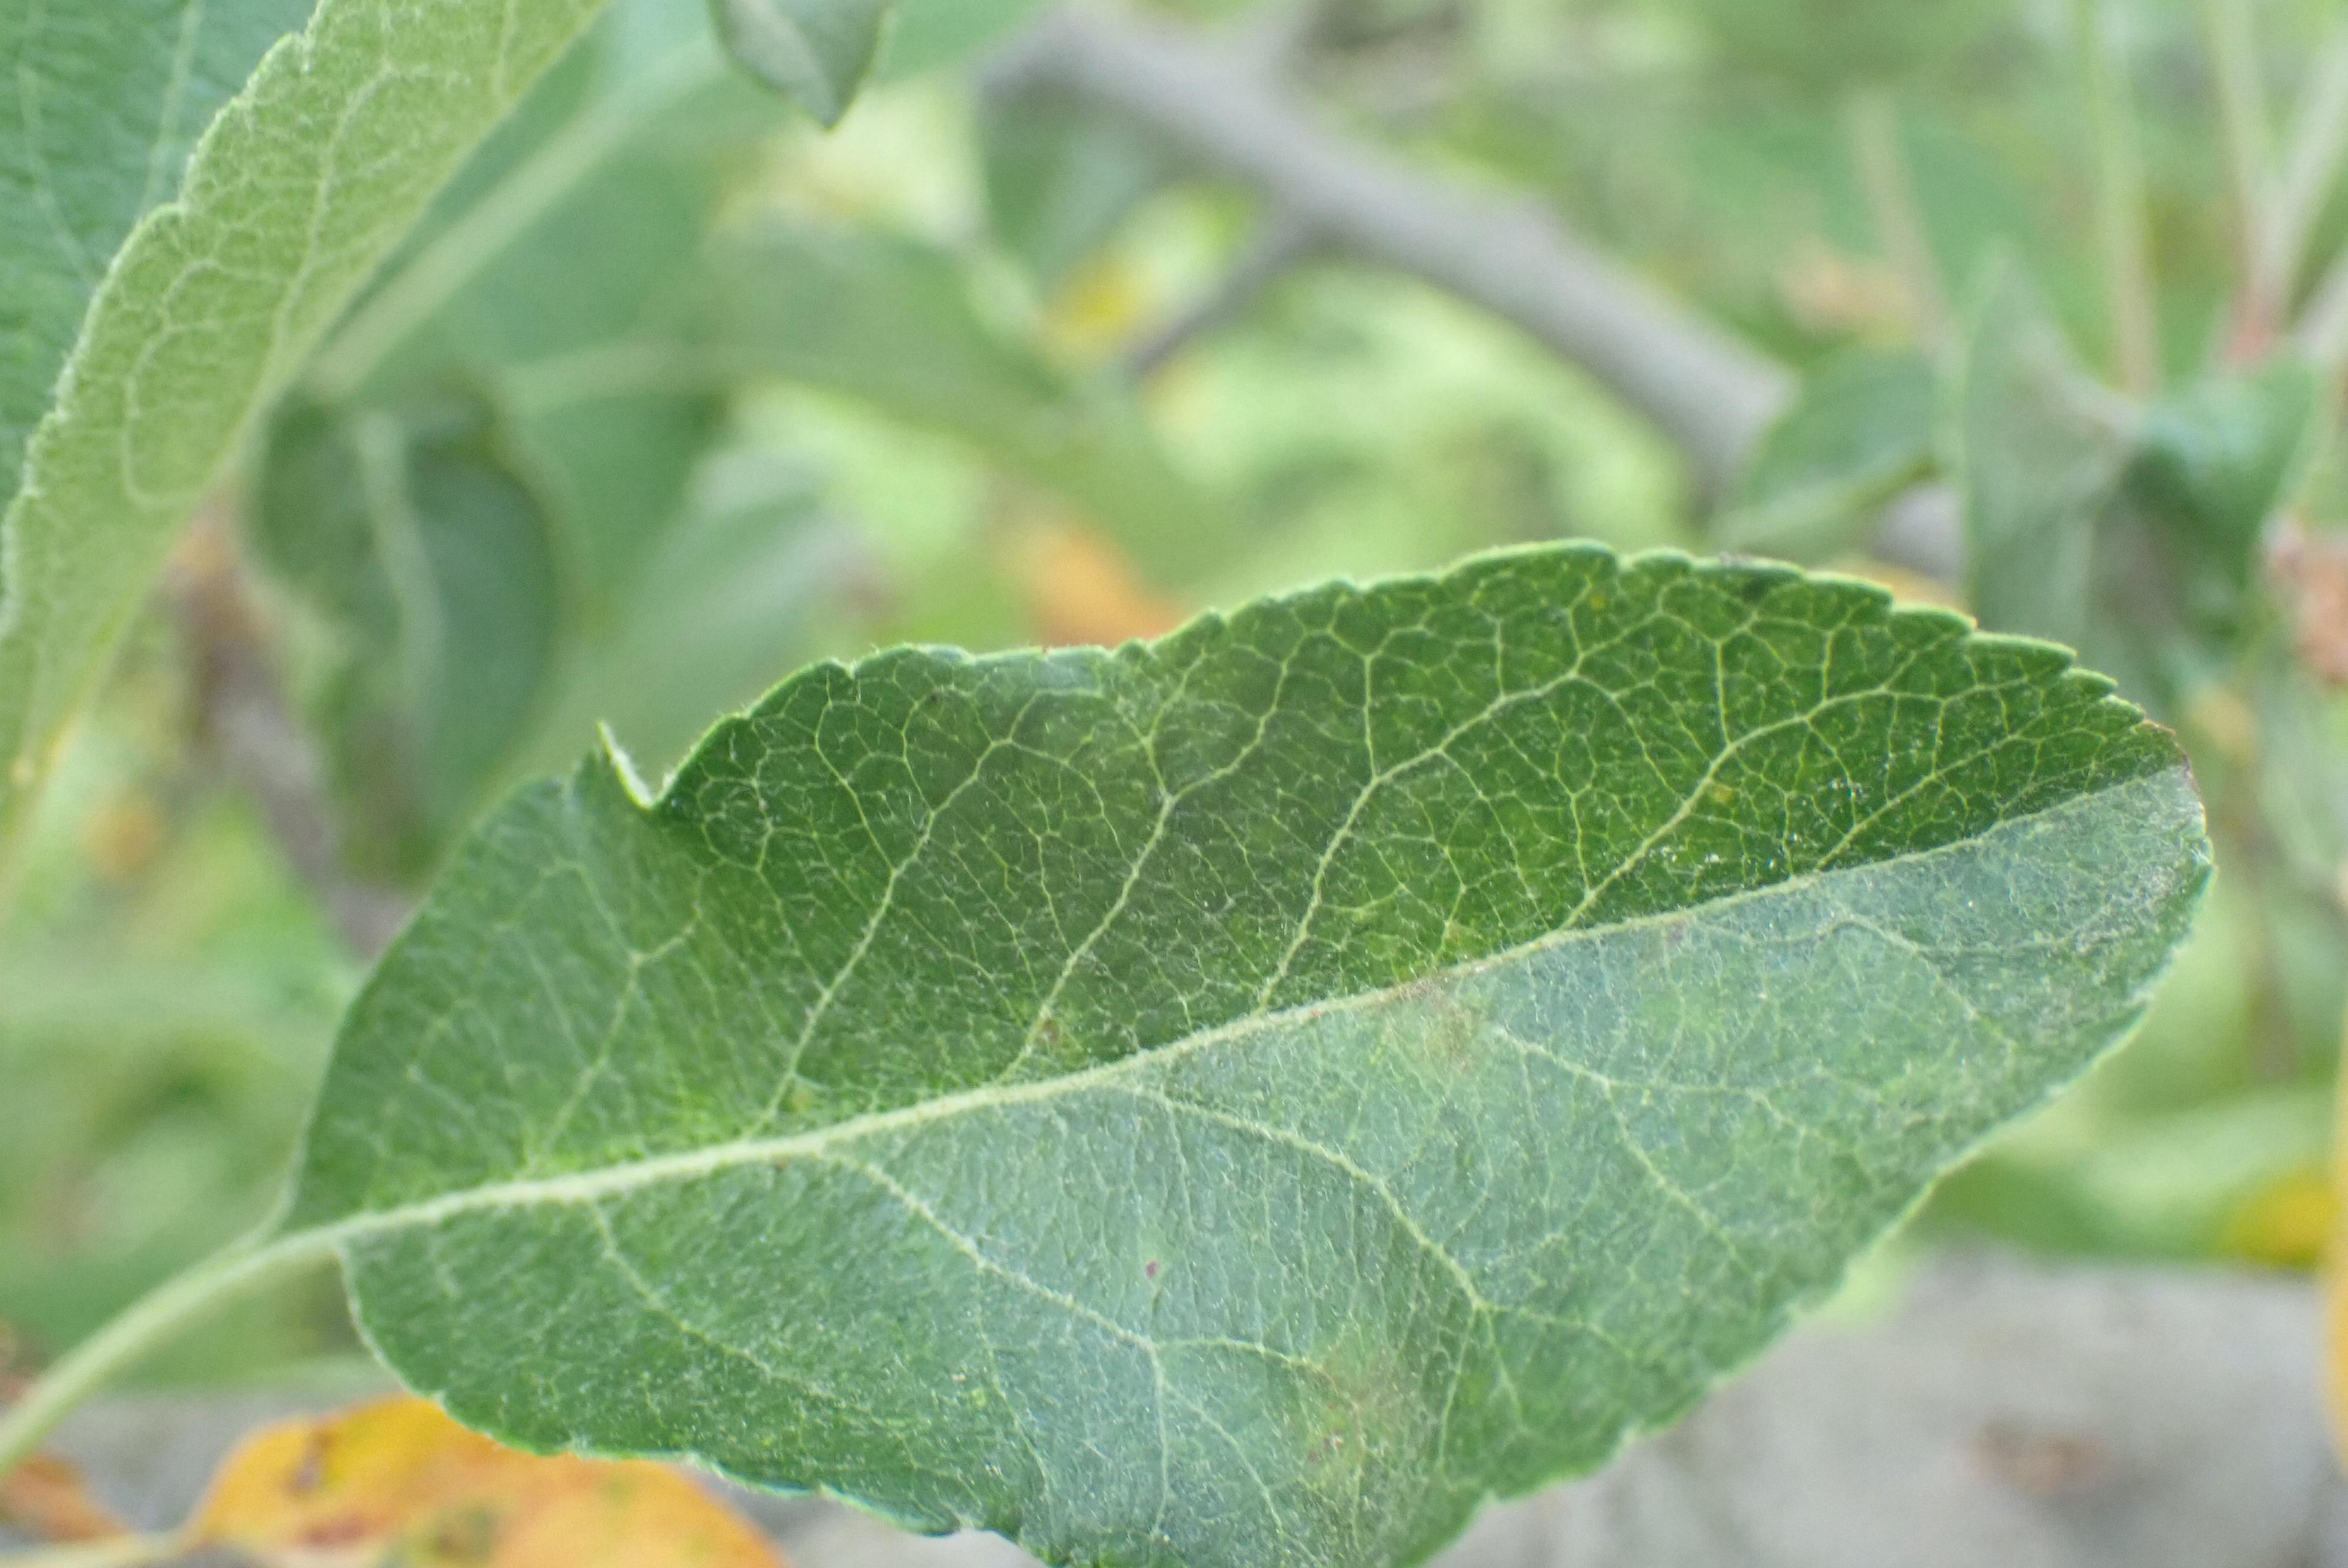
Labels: scab